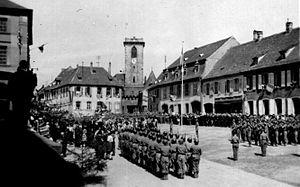
2ème Division blindée, cérémonie de la Libération de Wasselonne novembre 1944
Le château de Wasselonne est situé sur la commune de Wasselonne, dans le département du Bas-Rhin.